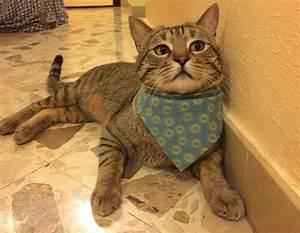
cat